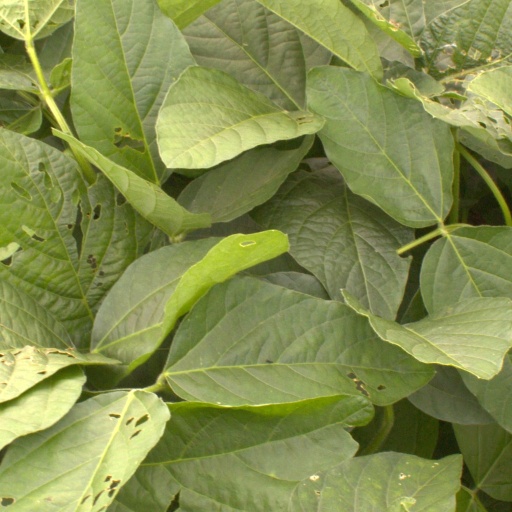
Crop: soybean